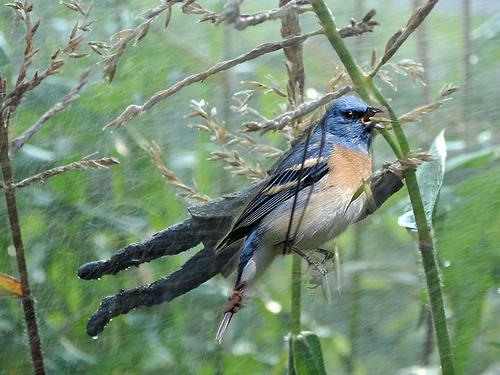
Bird species: Lazuli_Bunting
Bird type: landbird
Background: land